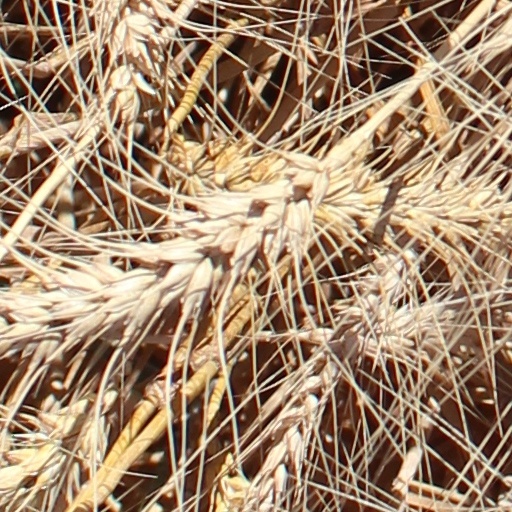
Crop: wheat